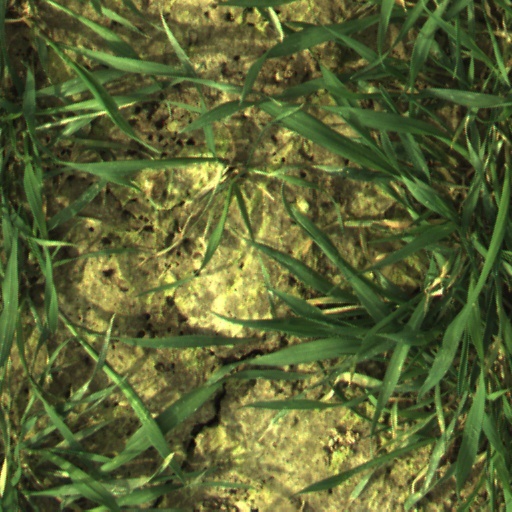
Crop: wheat